History of scrolls

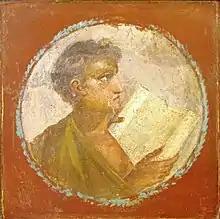
Roman portraiture fresco of a young man with a papyrus scroll, from Herculaneum, 1st century AD

Scrolls were used by the ancient Greeks. In Roman usage the scrolls were written latitudinally, usually placed on podiums with roll holders from which the rolls were unwound.